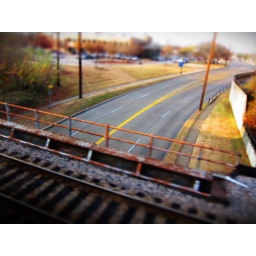
Pic from the @DARTmedia TRE train on 12/29/10: Rusty bridge in Irving, TX